Describe the emotion expressed in this image:  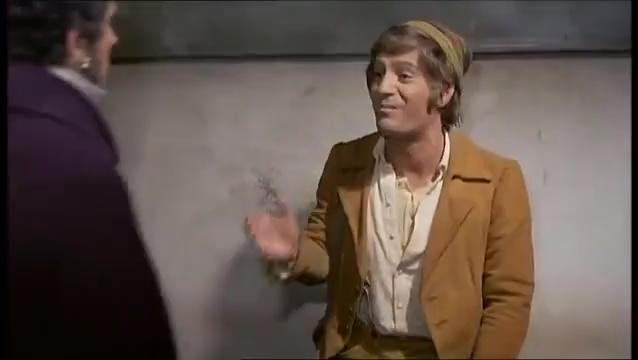
This person displays Fear, valence and arousal with low intensity.